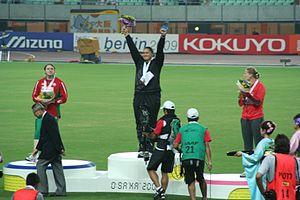
L'épreuve du lancer du poids féminin des championnats du monde d'athlétisme 2007 s'est déroulée le 26 août 2007 dans le stade Nagai d'Osaka au Japon. Elle est remportée par la Néo-Zélandaise Valerie Adams.
Valerie Kasanita Adams divorcée Vili est une athlète néo-zélandaise spécialiste du lancer du poids.